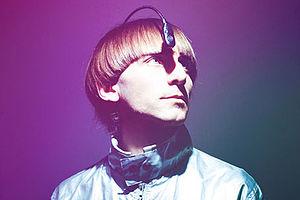
Neil Harbisson est un artiste catalan connu pour sa capacité à entendre les couleurs. En 2004, il est devenu la première personne au monde à avoir une antenne implantée dans sa tête. L'intégration de l'antenna sur la photographie de son passeport est interprétée par certains comme la reconnaissance officielle de Harbisson comme un cyborg. La couleur ainsi que l'utilisation de la technologie comme une extension de l'artiste sont des thèmes centraux dans le travail de Harbisson. En 2010, il fonde la Fondation Cyborg, une organisation internationale pour aider les êtres humains à « devenir des cyborgs ».